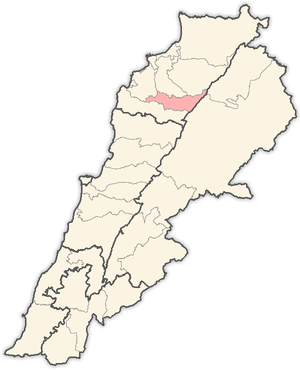
Le caza de Bcharré est l'un des 7 districts du Nord-Liban.